McFit

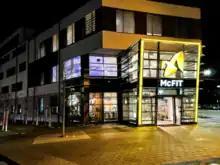
McFit studio opened 2009 in Vienna.

Starting in 2009, the brand also expanded into Austria, Italy and Spain. By 2011, McFit had 1,000,000 members across Europe. In 2014, German designer Michael Michalsky created a design concept for the so-called "Home of Fitness" studios that was intended to be reminiscent of one's own home. The studios exist in Germany and Austria. While the concept was not grown over time, it did lay the foundation for the further development of the chain. Michael Michalsky also served as the art director of McFit Models, a sports model agency that also belongs to the RSG Group and has its own Body Award. McFit Models describes itself as the largest sports model agency in Europe and recruits its models from its own studio members. These models are then cast mainly for sports photo campaigns and video shoots.